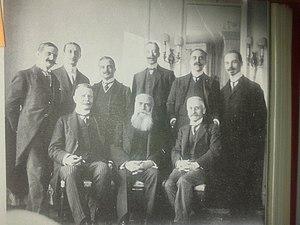
La délégation grecque aux pourparlers de paix à Londres en décembre 1912. Premier rang, assis